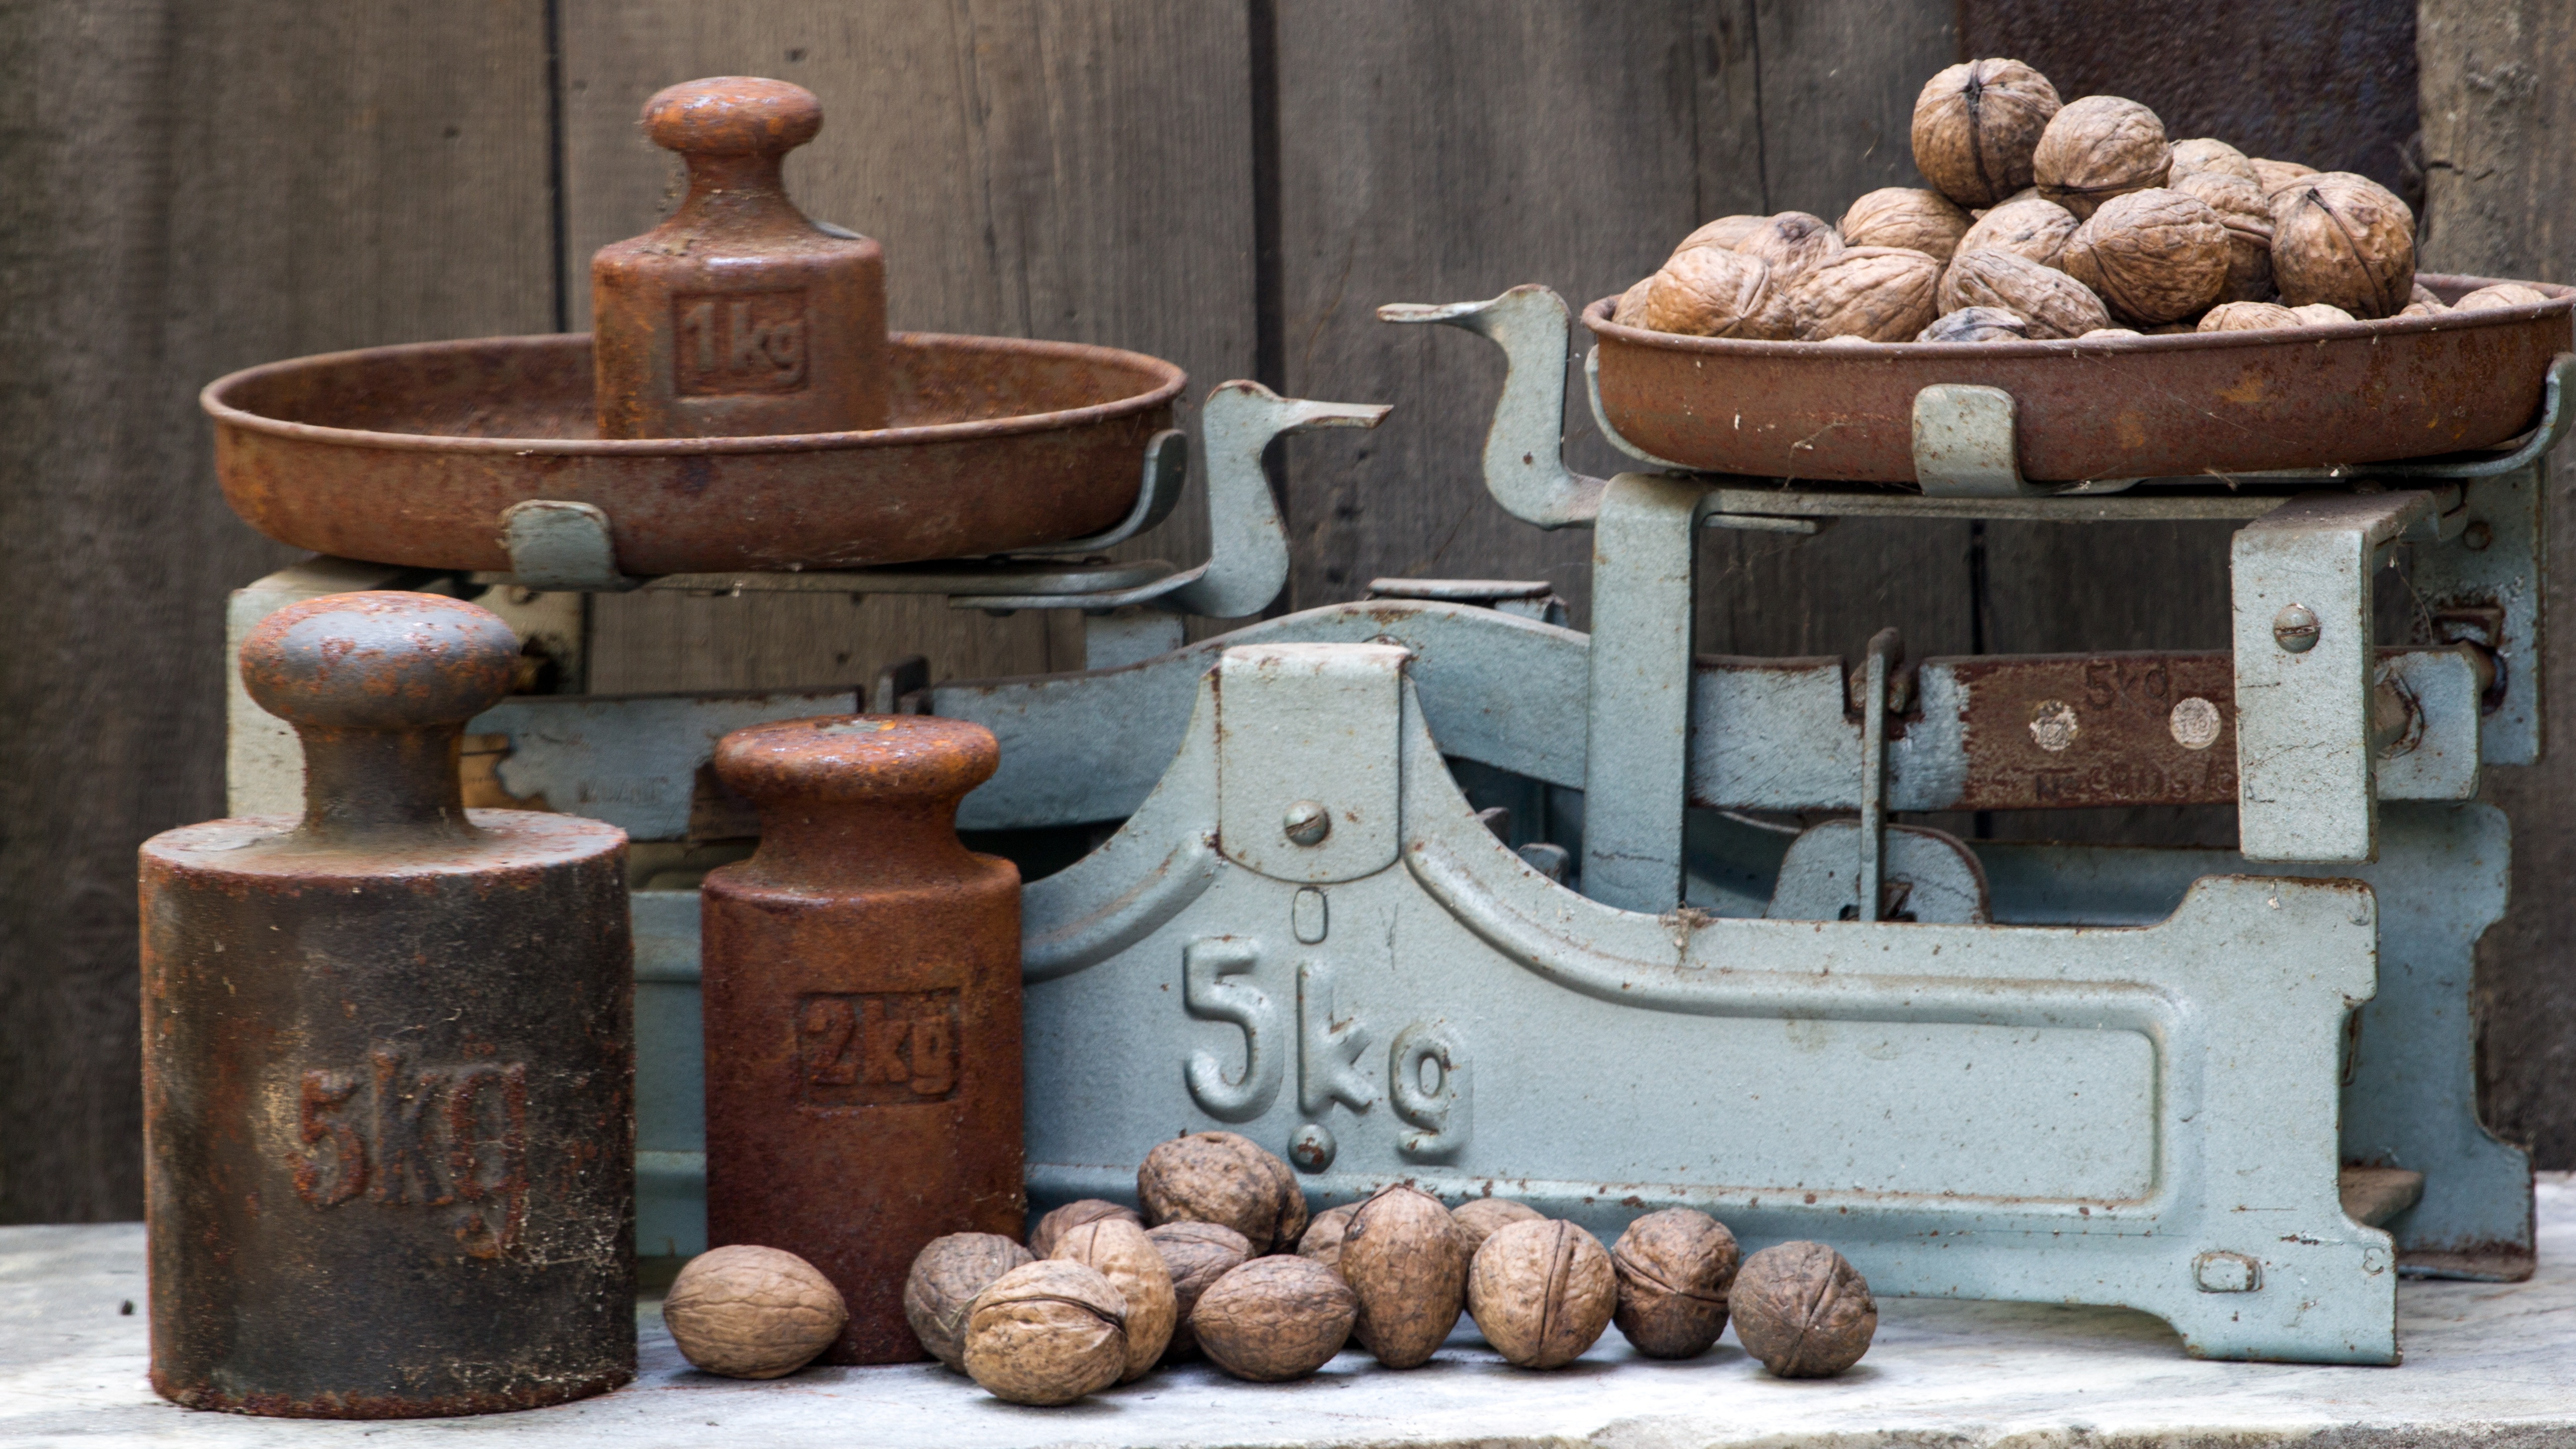
wood, old, weigh, material, nuts, weights, fountain, horizontal, water feature, old scale, man made object, ancient history